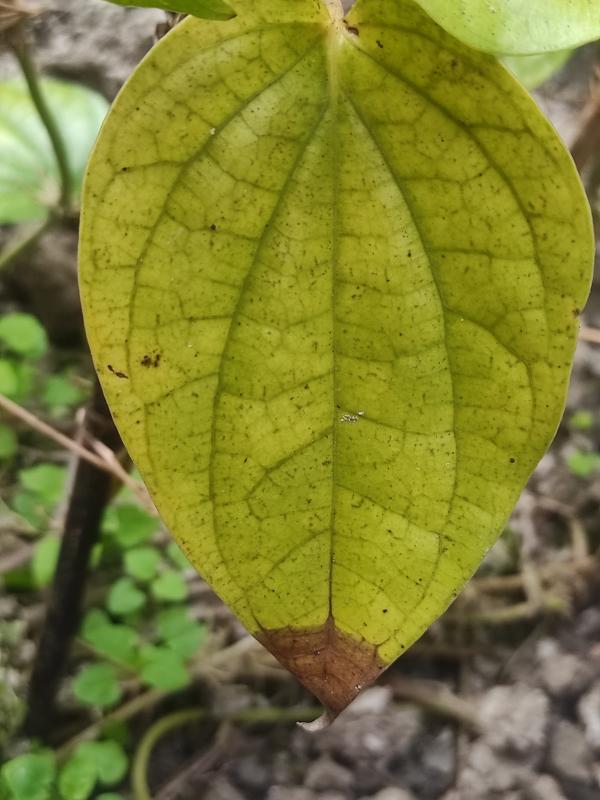
Label: Fungal_Brown_Spot_Disease